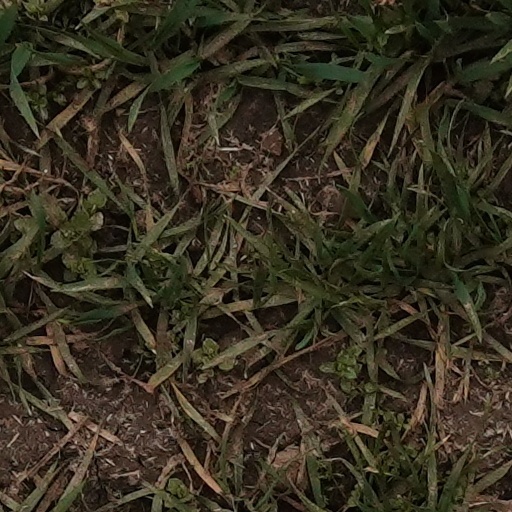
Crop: wheat